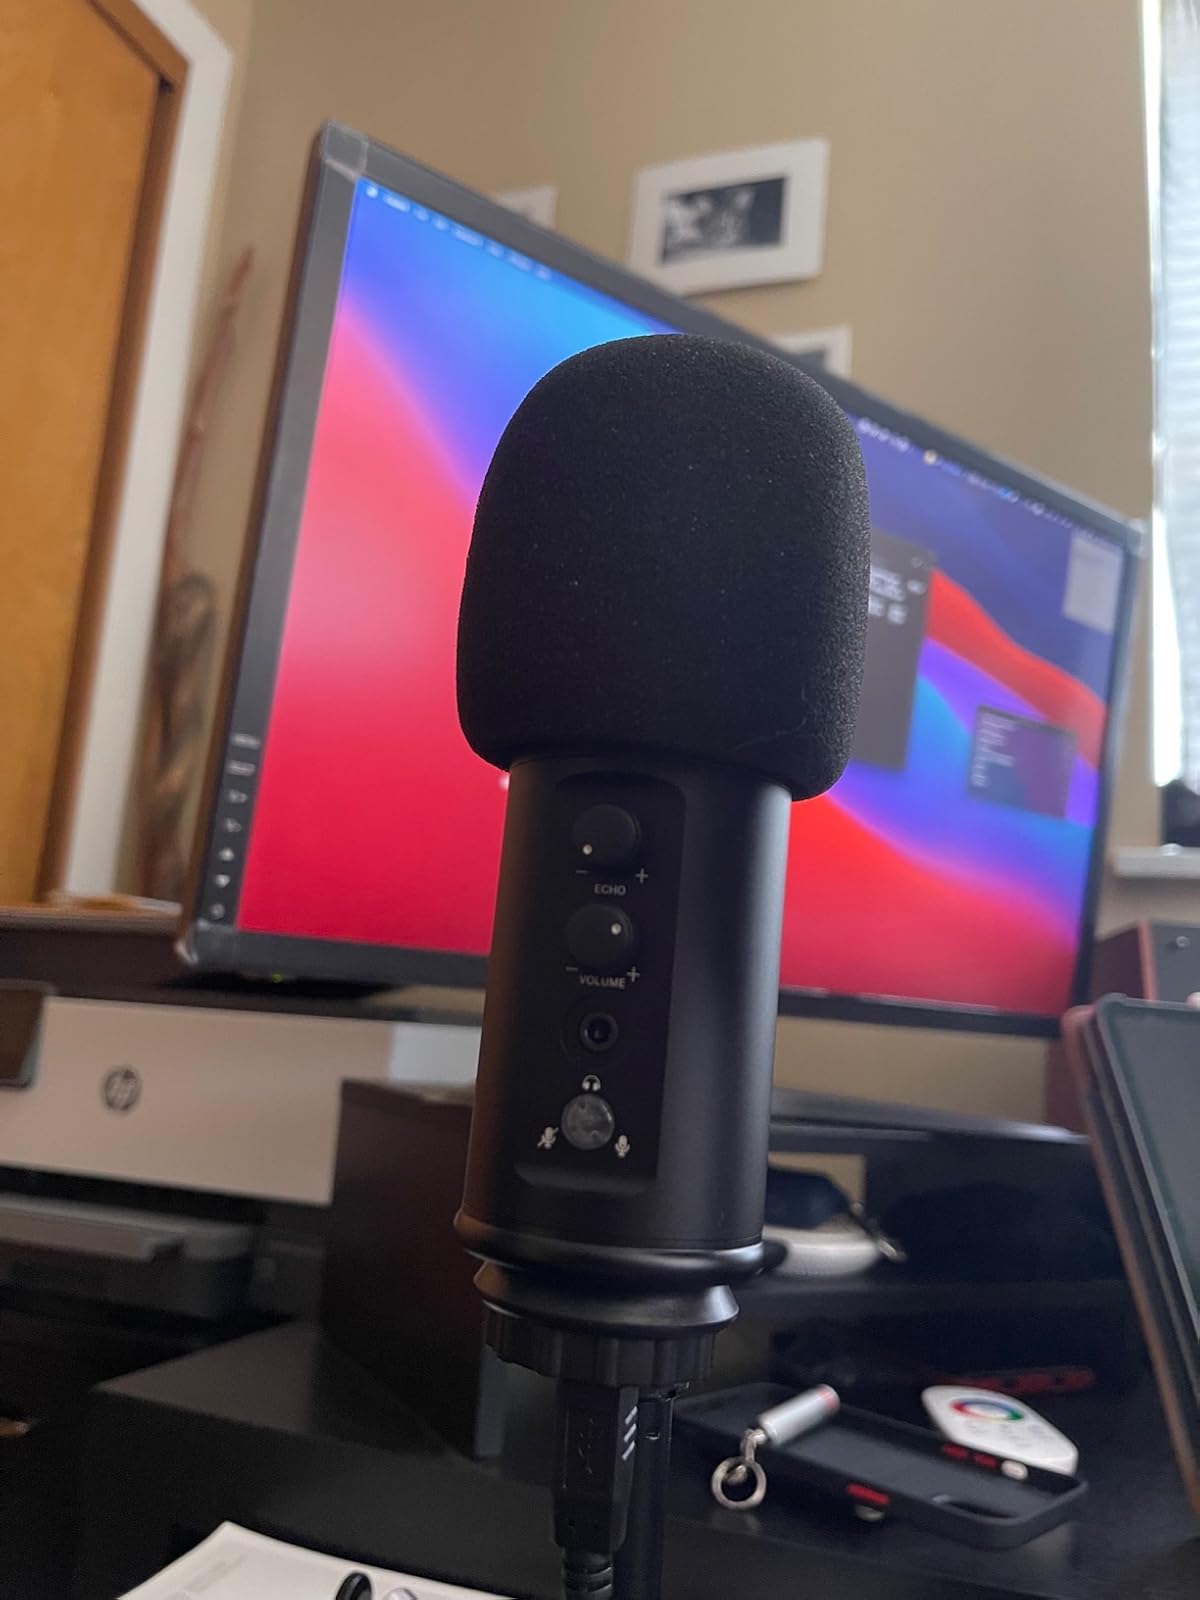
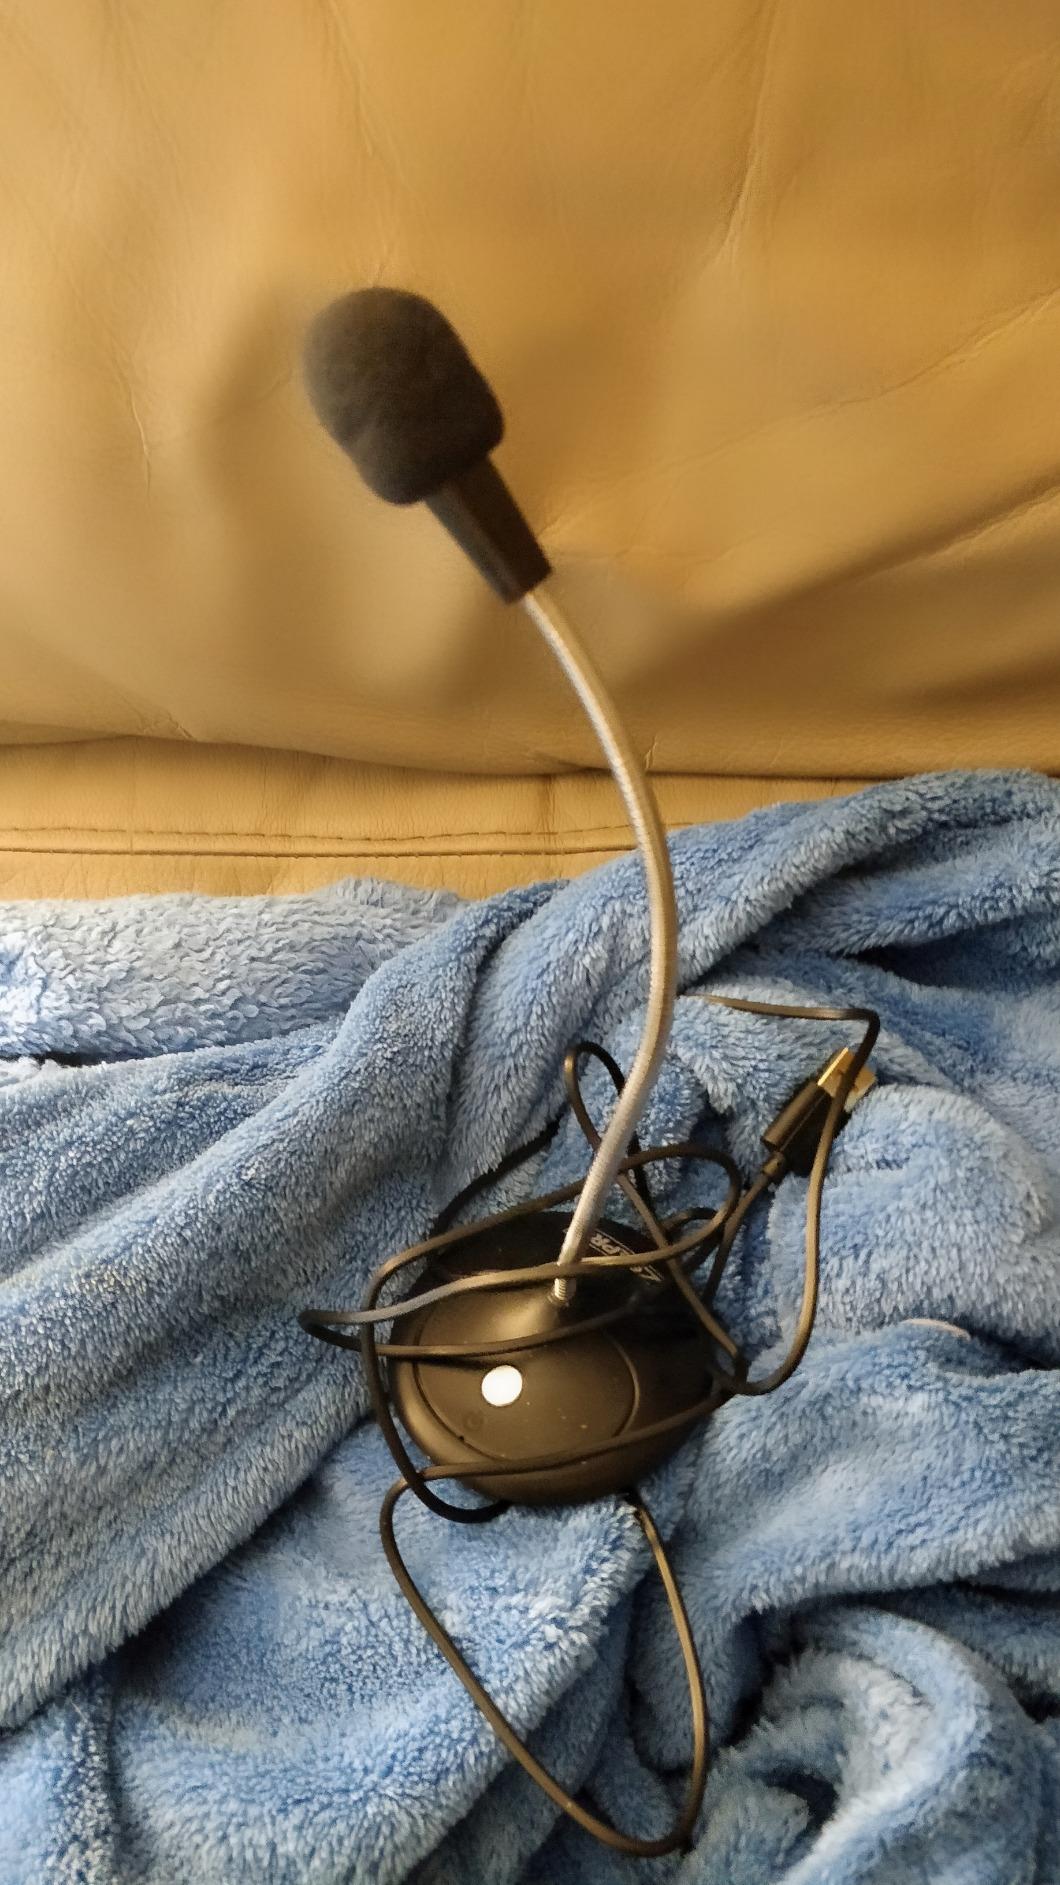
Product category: microphone
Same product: no